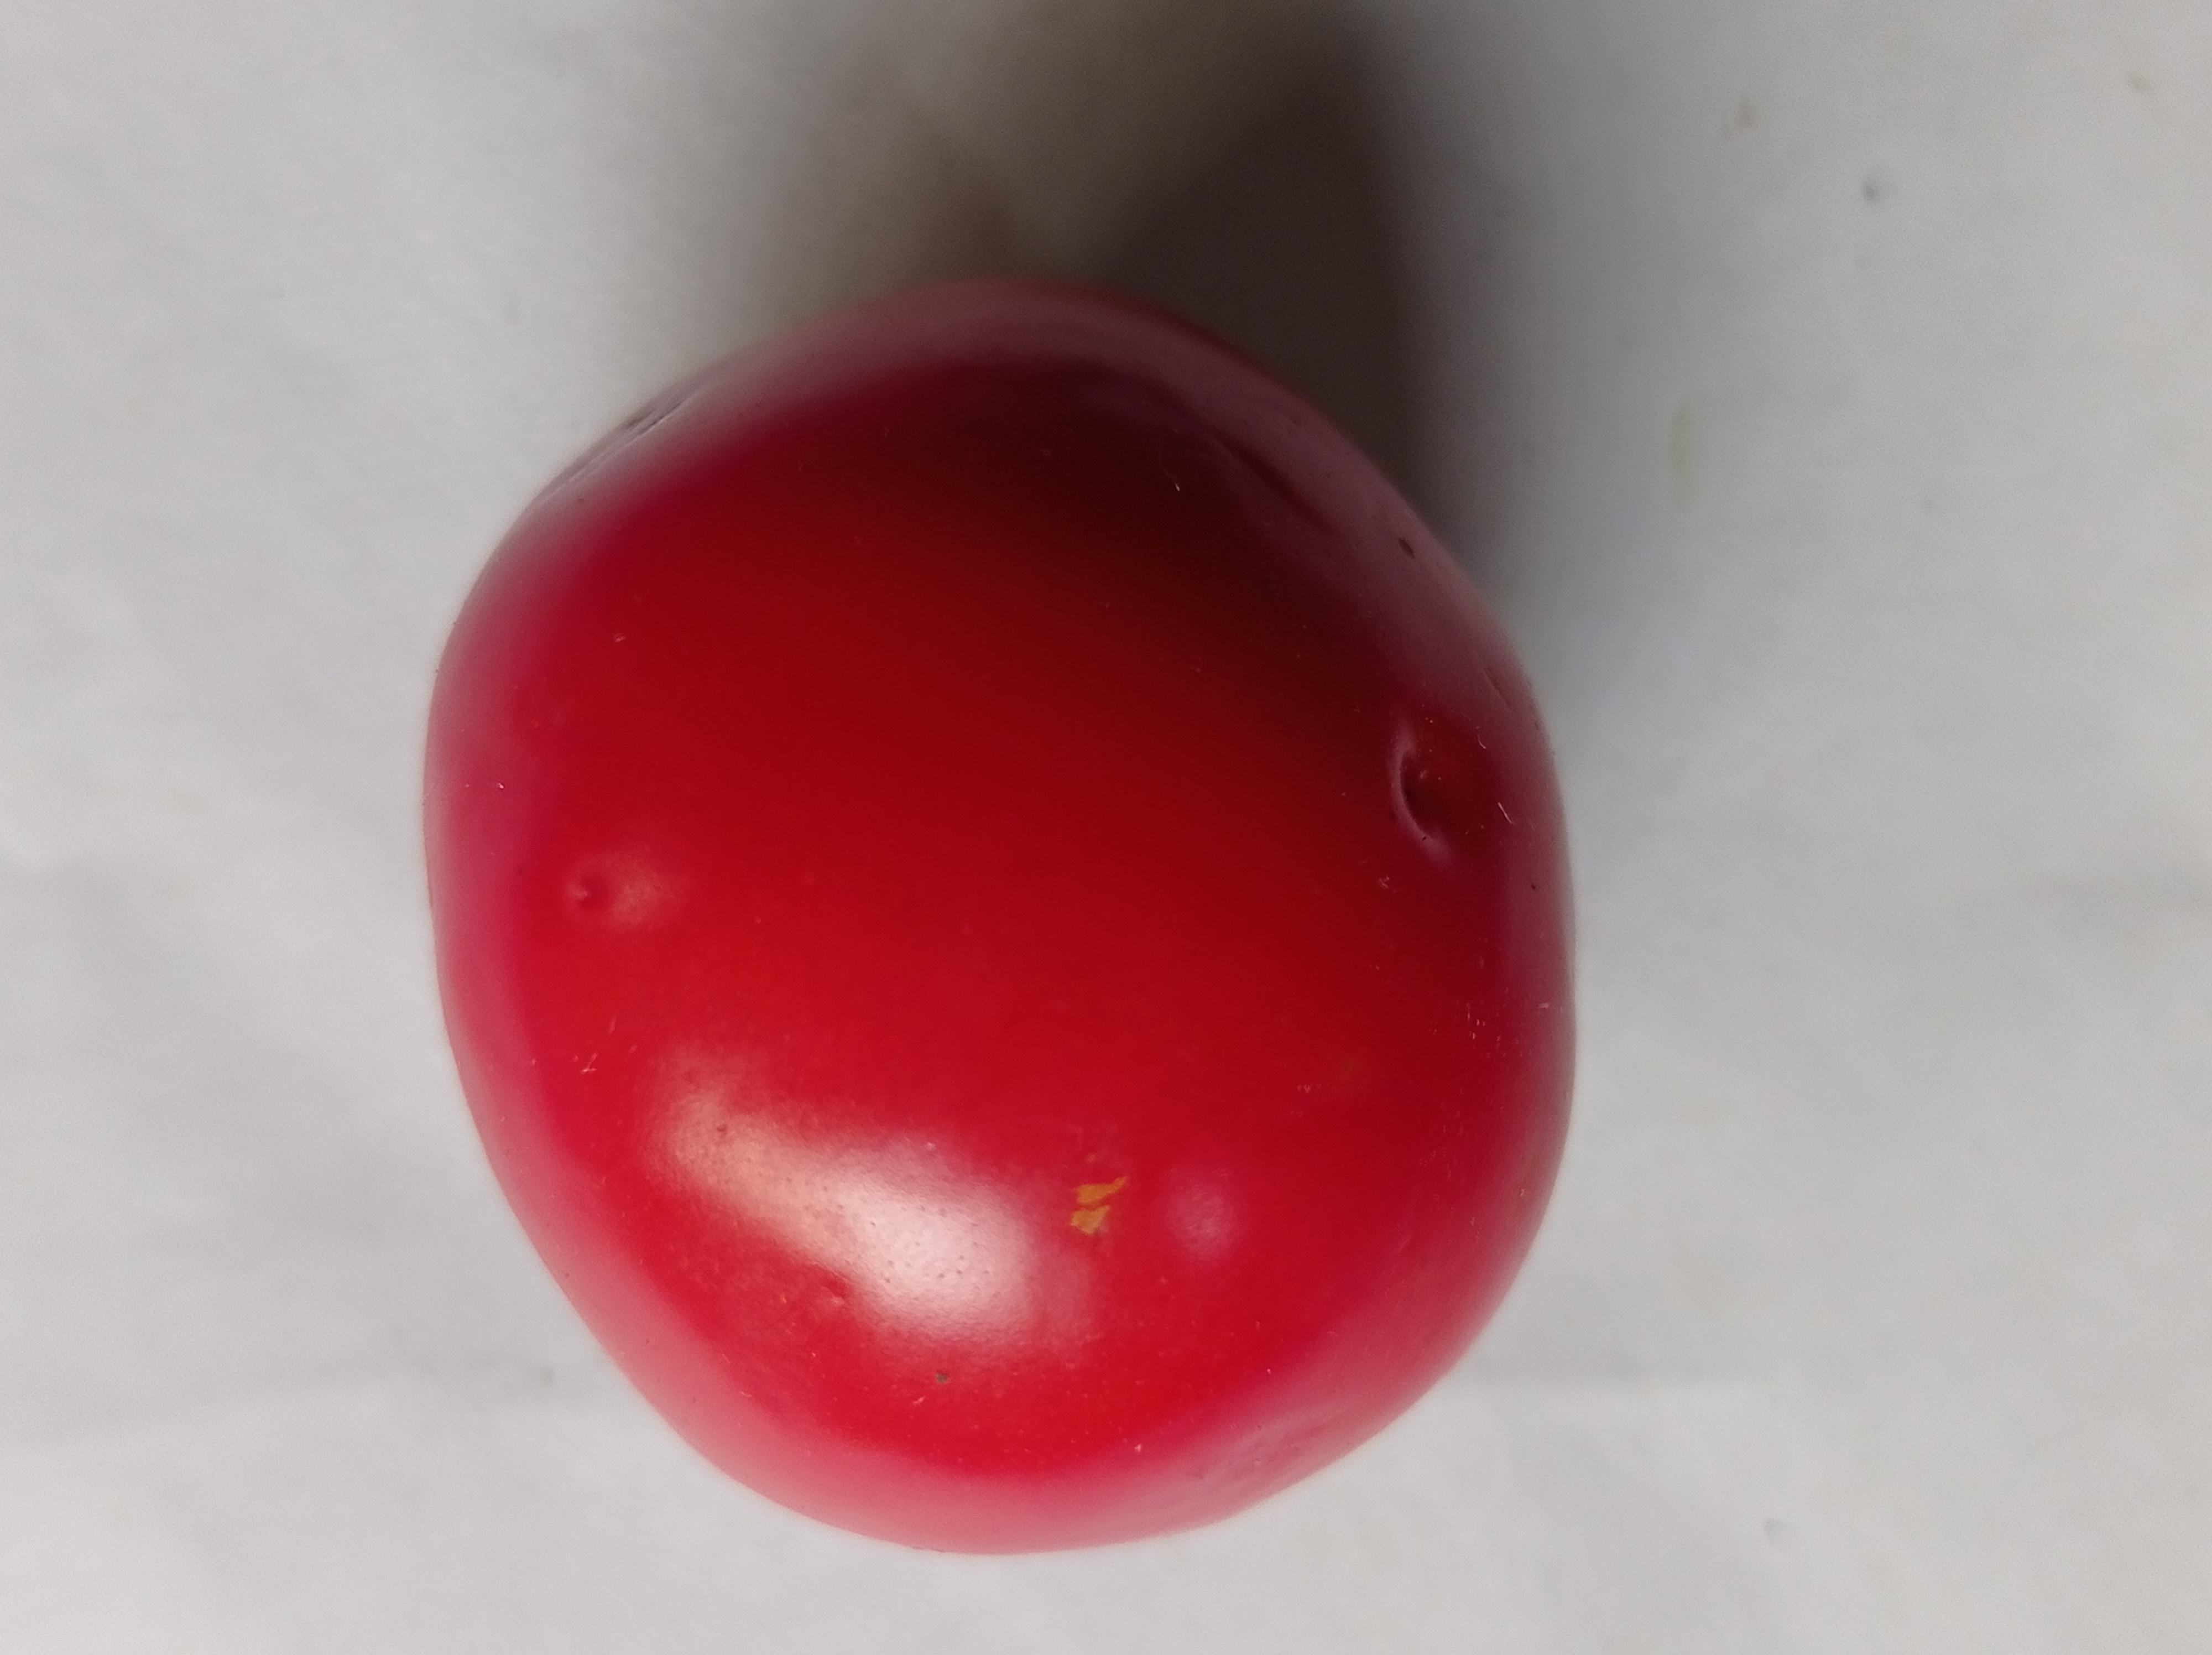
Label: Fresh